Phool Walon Ki Sair

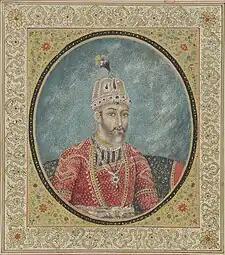
Akbar Shah II

The origin of Phool Waalon Ki Sair goes to 1812, during the reign of the Mughal King Akbar Shah II (r. 1808 -1837). Akbar Shah-II was not happy with his eldest son Siraj Uddin “Zafar” (Bahadur Shah Zafar II) and wanted to nominate his younger son Mirza Jahangir as the heir Apparent ("Wali-Ahad"). This move was not liked by the then British Resident in the Red Fort, Sir Archibald Seton. Once Mirza Jahangir who was a reckless youth of 19 insulted Seton in open court and called him Loolu. The British Resident somehow did not react to this insult as probably he did not understand the meaning of Loolu. After a few days, when Mirza Jahangir was merrymaking on the roof of Naubat Khana in Red Fort, Archibald Seton was coming from the Darbar after an audience with Resident. Mirza Jahangir fired a shot at the Resident from the roof of Naubat Khana. Seton escaped but his orderly was killed. For this act of his, Mirza Jahangir was exiled to Allahabad under orders of the British Resident.